Describe the emotion expressed in this image:  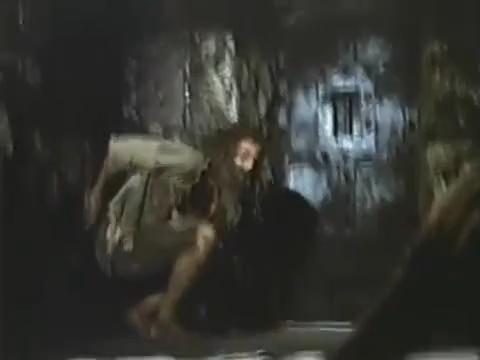
This person displays Pain, valence and arousal with low intensity.